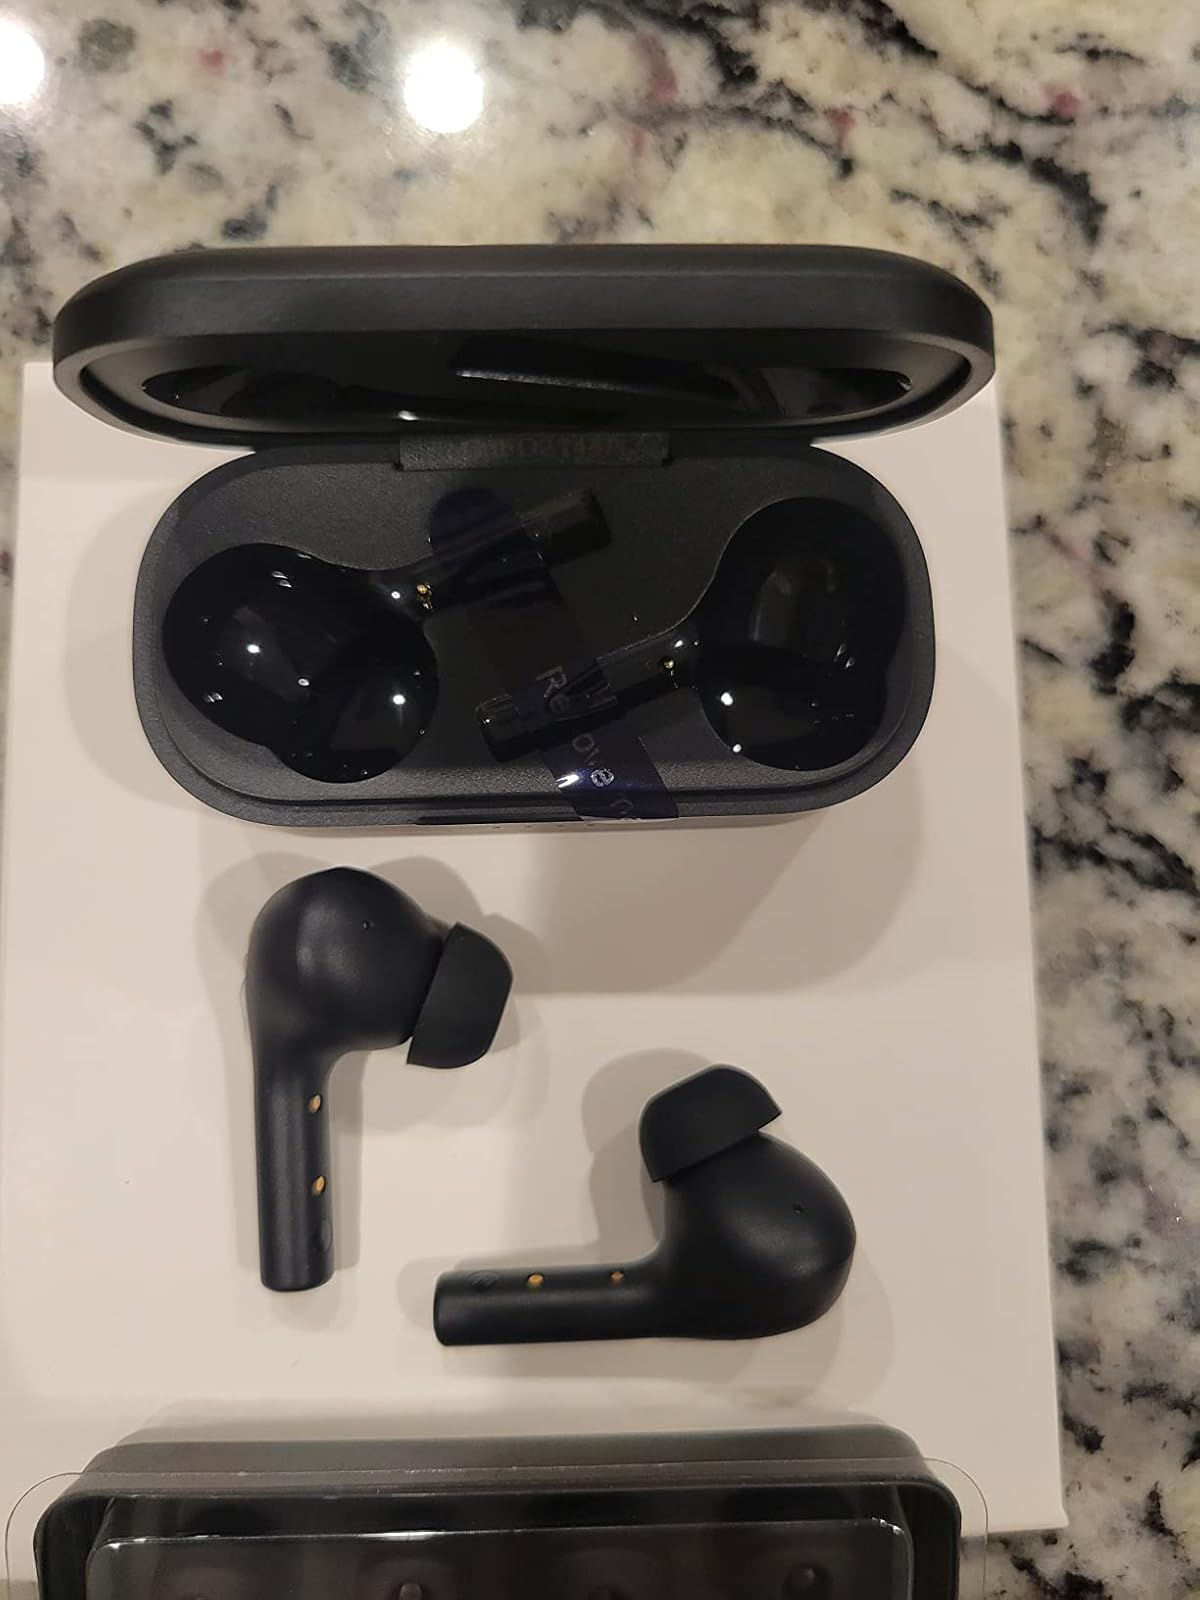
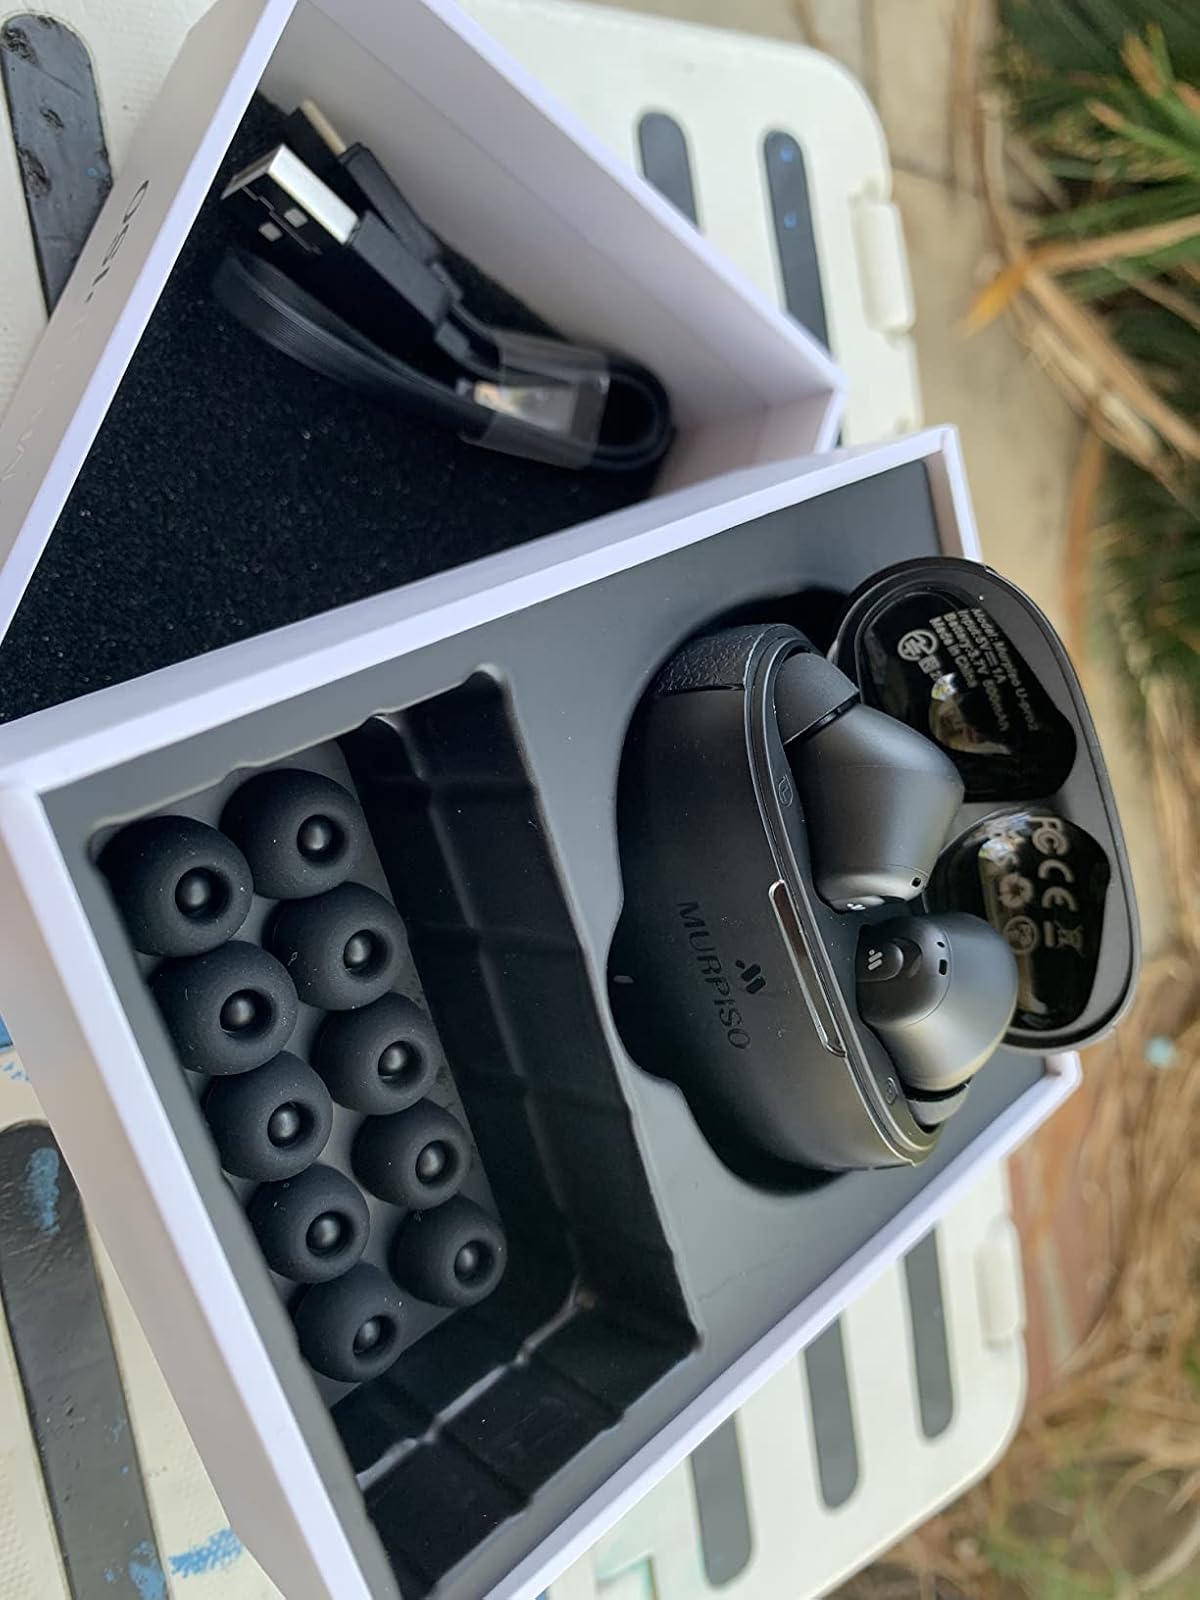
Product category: earbuds
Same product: no